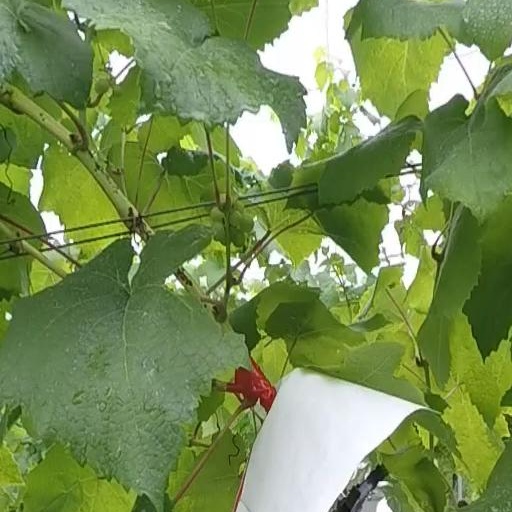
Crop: grape